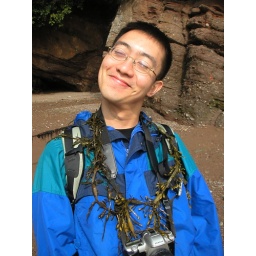
Walking the ocean floor in New Brunswick... Bay of Fundy!